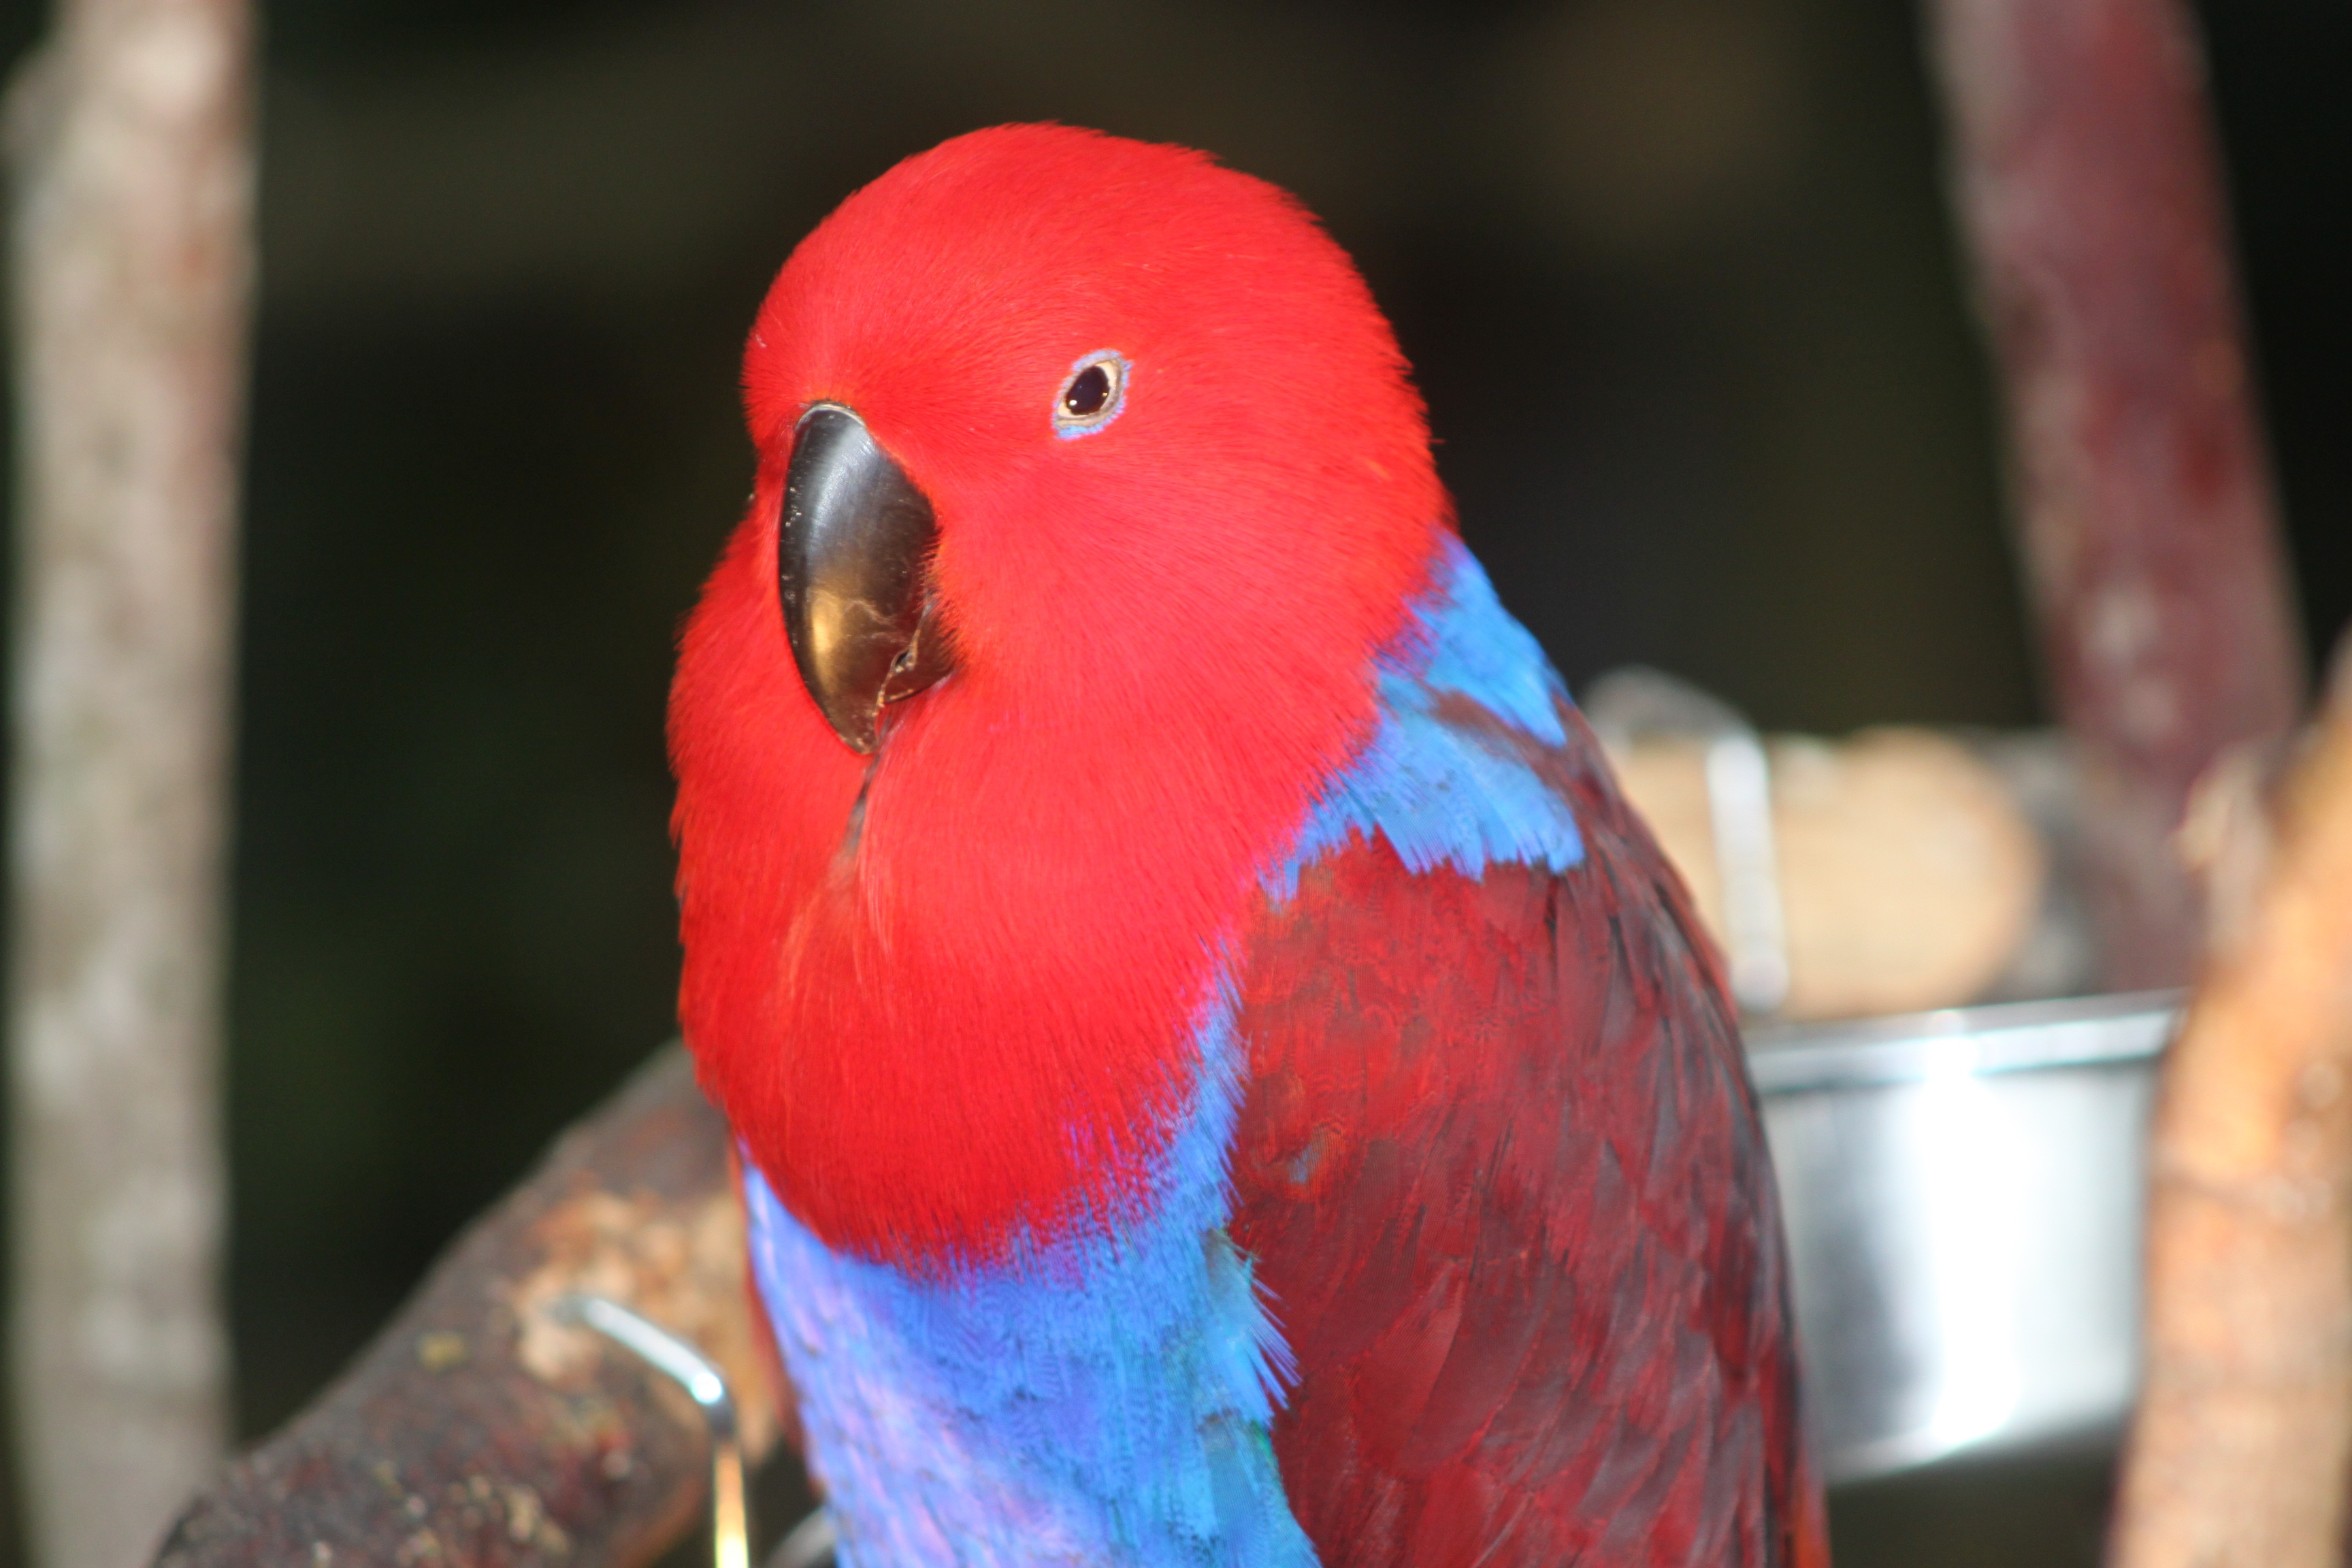
nature, bird, red, beak, fauna, lorikeet, lovebird, macaw, vertebrate, parrot, eclectus parrot